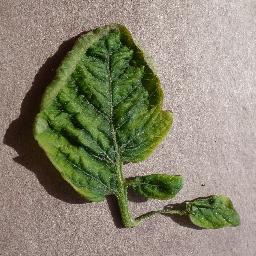
Label: Tomato___Tomato_Yellow_Leaf_Curl_Virus